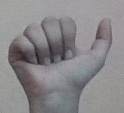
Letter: dhad